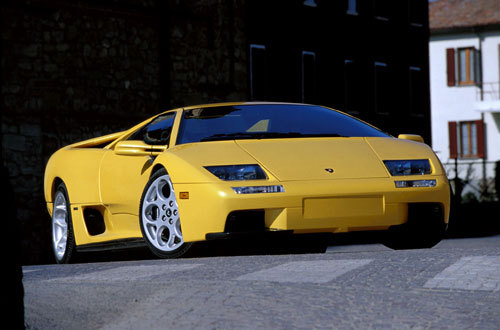
Car model: 2001 Lamborghini Diablo Coupe